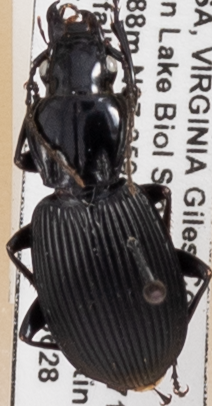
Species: Pterostichus lachrymosus
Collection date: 2022-06-28
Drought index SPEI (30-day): -0.616
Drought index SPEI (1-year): -0.922
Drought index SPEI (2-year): -0.46